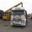
Label: truck